Hiddensee

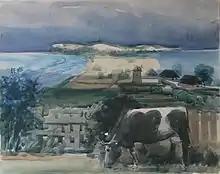
Hiddensee: Watercolor painting on paper by Ernst Thoms, 1937

From 1800 to 1836 the island belonged to captain and Knight Wilhelm Friedrich Ludwig von Bagewitz (1777–1835) on Ralow. He increased the levies, drove the people of Hiddensee to 104 days of forced labor annually on his estates and prevented a school for the children. Under him, the free peasants in Grieben became serfs. Even when King Gustav II Adolf of Sweden abolished serfdom in 1806, nothing changed on Hiddensee.